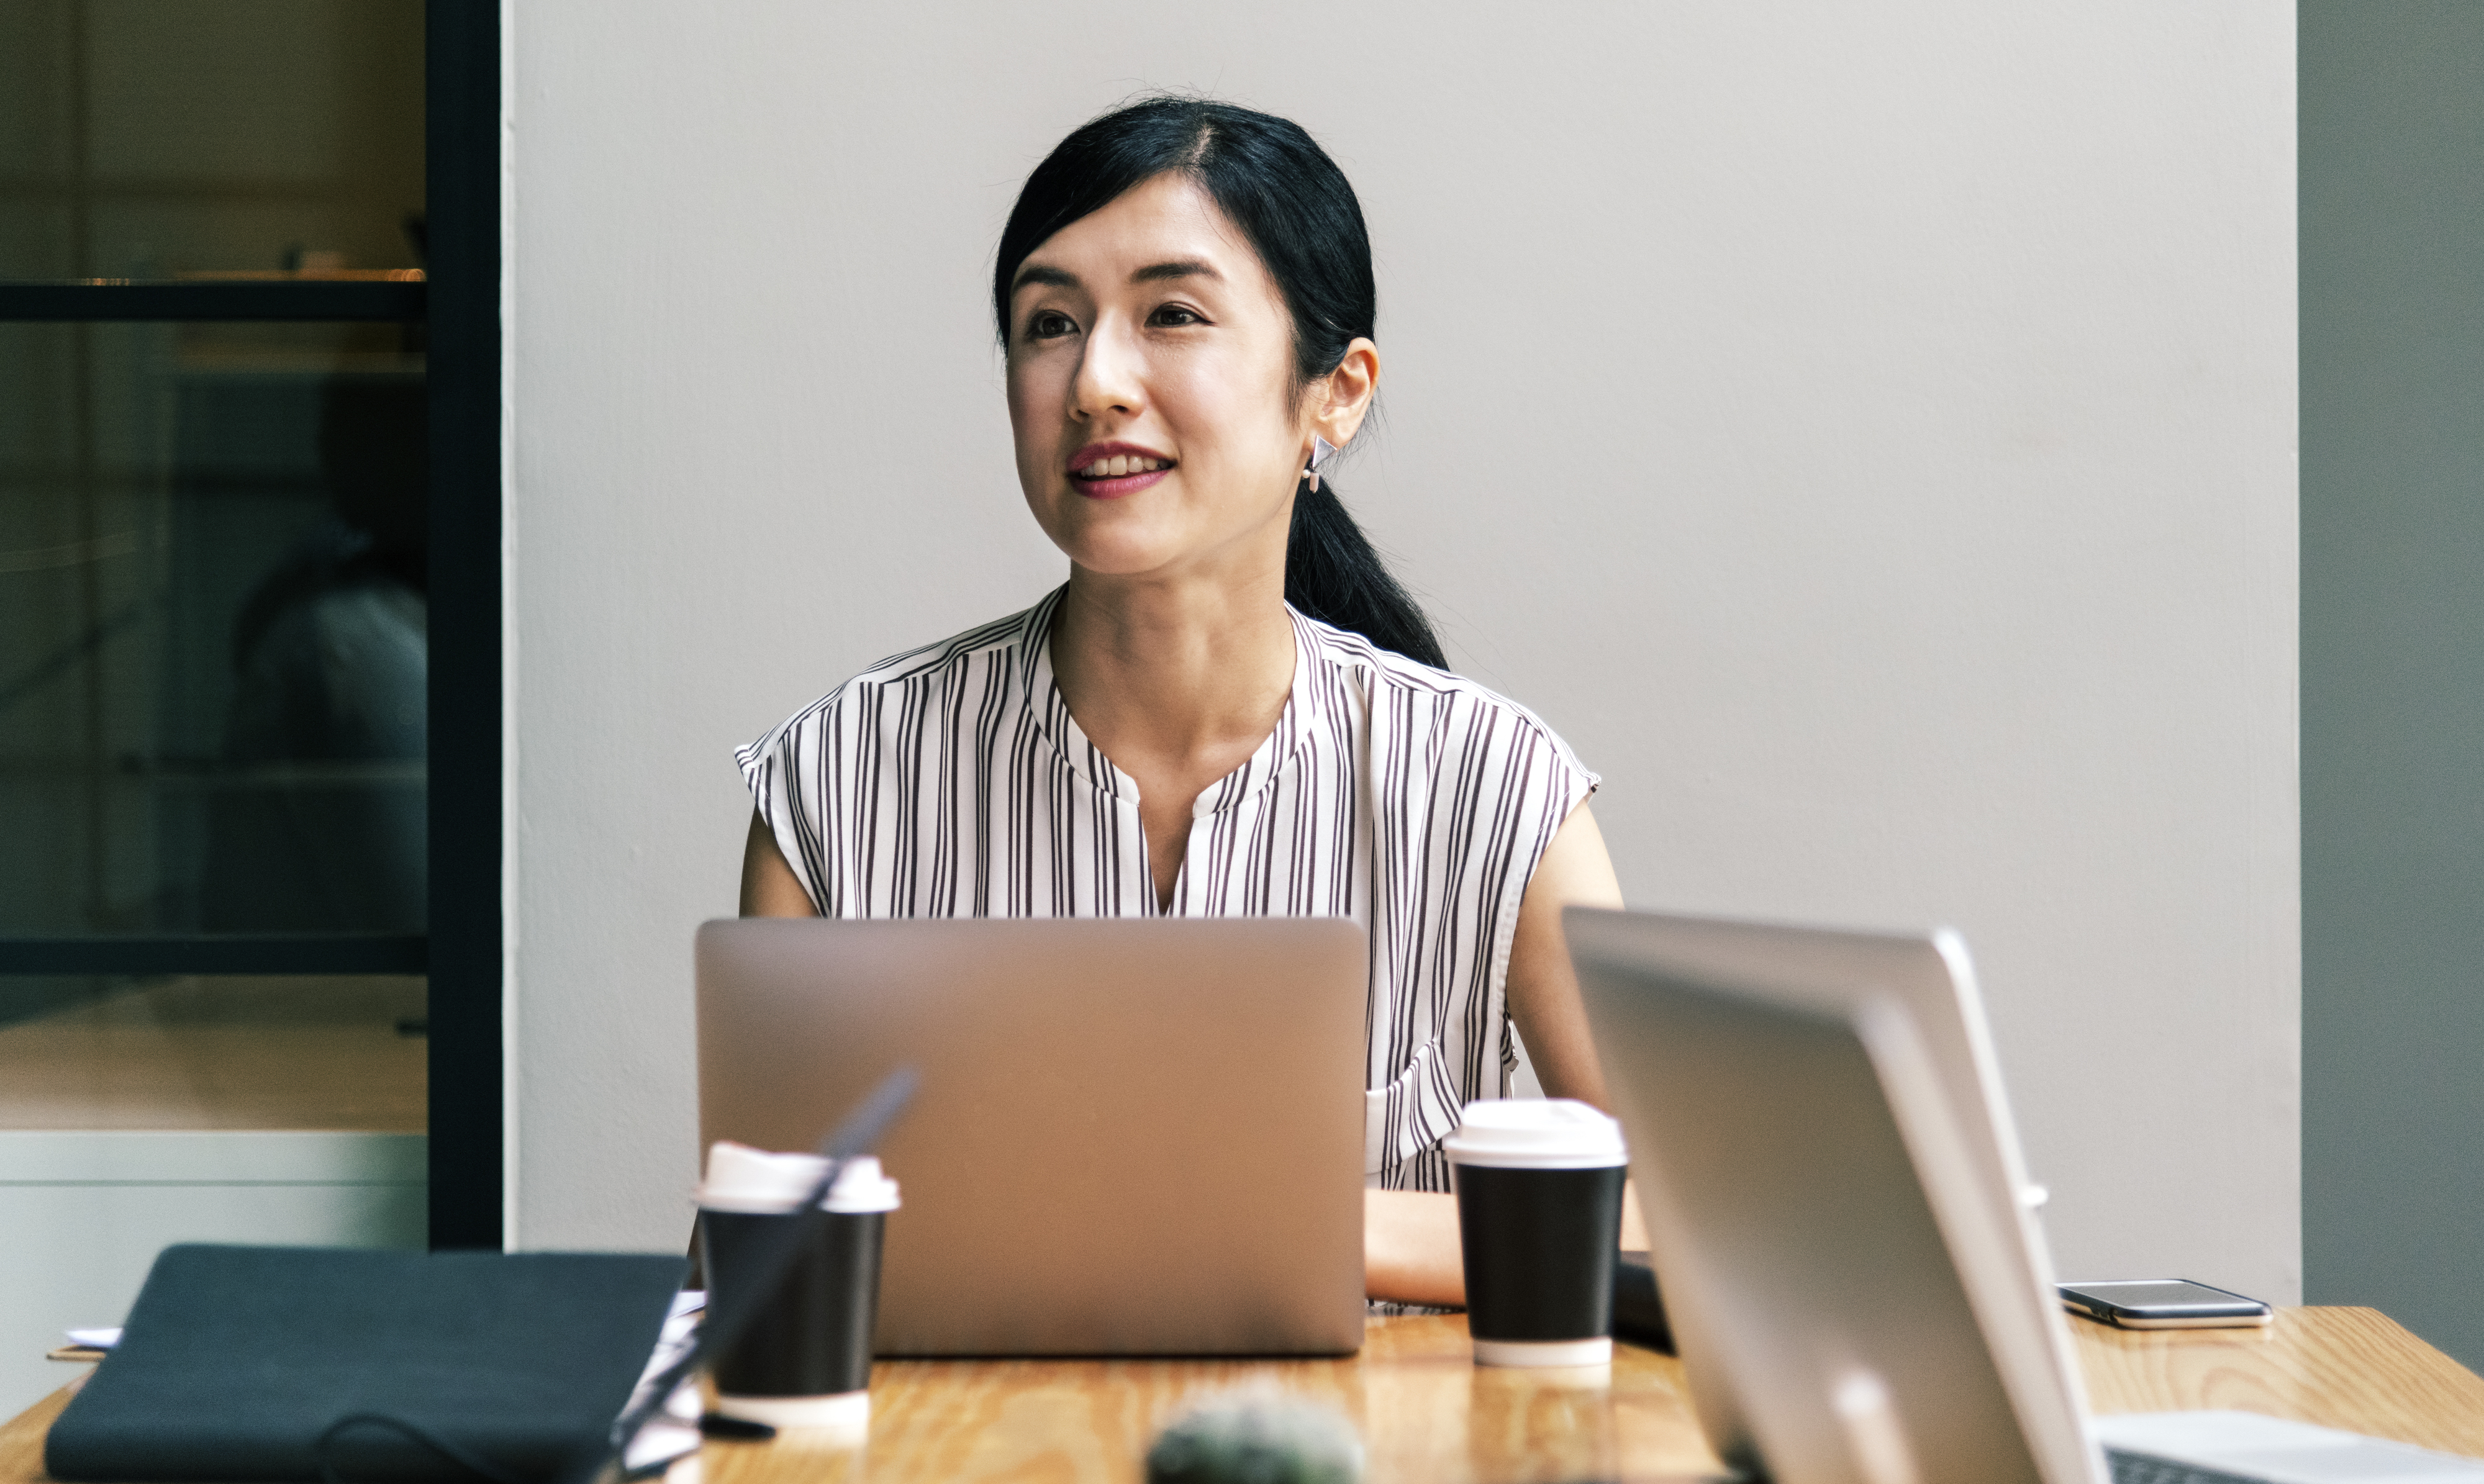
adult, asian, asian descent, beautiful, beverage, business, businesswoman, cactus, coffee, colleagues, communication, conference, connection, device, digital, discussion, document, documentation, female, files, hall, hot drink, ideas, indoor, internet, japan, japanese, laptop, meeting, modern, network, notebook, notepad, office, pen, phone, planning, plant, pot, pretty, startup, strategy, table, tea, technology, venture, woman, wooden, work place, workers, working, job, electronic device, conversation